History of Armenians in Cyprus

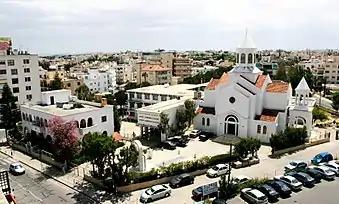
The Armenian compound in Strovolos, Nicosia

With the unfailing support of the government, the small yet industrious Armenian community of Cyprus gradually managed to recover from its losses and continued to prosper in the remaining urban areas, contributing culturally and socioeconomically to the development of its homeland. On 24 April 1975, Cyprus became the first European country (and the second worldwide, after Uruguay) to recognise the Armenian genocide with Resolution 36/1975; two more resolutions followed, Resolution 74/1982 and Resolution 103/1990, with the latter declaring 24 April as National Remembrance Day of the Armenian Genocide in Cyprus. Over the past decades, the dynamics of the Armenian-Cypriot community have changed with the increased number of marriages with Greek-Cypriots and other non-Armenians, and the arrival over the last 30–35 years of thousands of Armenian political and economic immigrants because of the civil war in Lebanon (1975–1990), the insurgencies in Syria (1976–1982), the Islamic revolution in Iran and the Iran–Iraq War (1978–1988), as well as after the Spitak earthquake (1988) and the dissolution of the Soviet Union (1991); some of them have settled permanently in Cyprus. According to the European Charter for Regional or Minority Languages of the Council of Europe, the Armenian language – the mother tongue of the vast majority of Armenian-Cypriots – was recognised as a minority language of Cyprus as of 1 December 2002. Today, it is estimated that Armenians living in Cyprus number over 3,500 persons; other than the countries mentioned above, in Cyprus there is also a small number of Armenians coming from Ethiopia, Greece, Kuwait, Turkey and the United Kingdom.